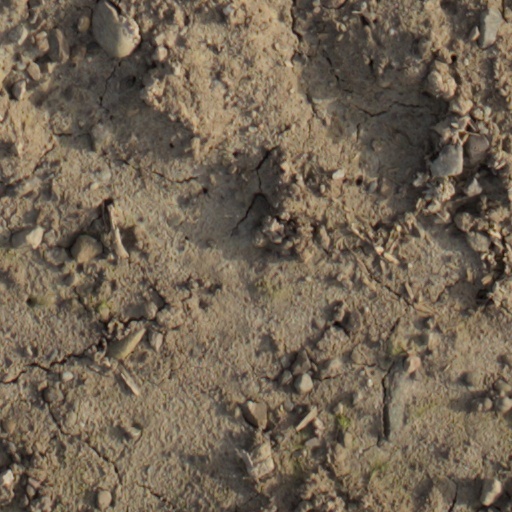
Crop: wheat